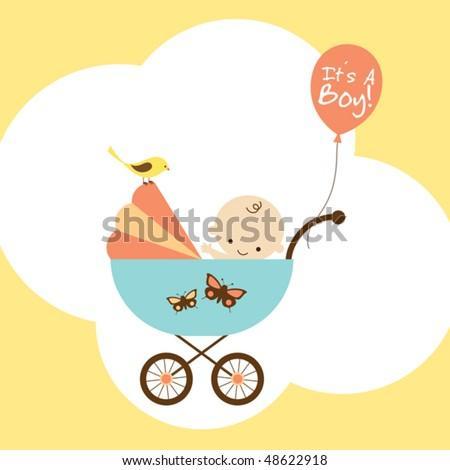
vector illustration of a happy baby boy in stroller .